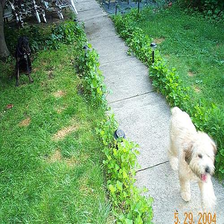
Species: dog
Breed: wheaten terrier